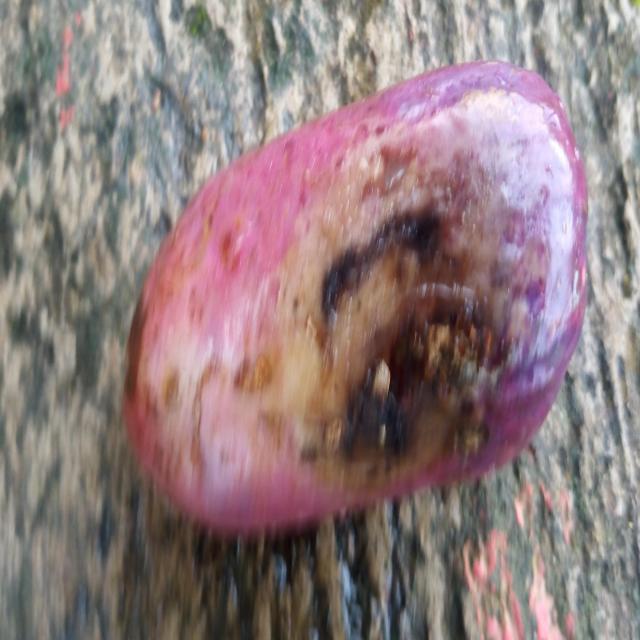
Plum grade: rotten